Roots rock

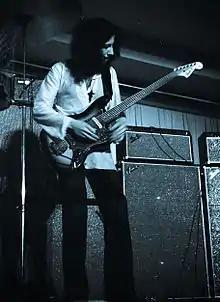
Peter Green performing with Fleetwood Mac in 1970

The blues boom overlapped, both chronologically and in terms of personnel, with the earlier, wider rhythm and blues phase, which had begun to peter out in the mid-1960s leaving a nucleus of instrumentalists with a wide knowledge of blues forms and techniques, which they would carry into the pursuit of more purist blues interests. Blues Incorporated and John Mayall and the Bluesbreakers were well known in the London Jazz and emerging R&B circuits, but the Bluesbreakers began to gain some national and international attention, particularly after the release of "Blues Breakers with Eric Clapton" album (1966), considered one of the seminal British blues recordings. From 1966 to 1968, young Englishmen formed blues rock bands such as Cream, Fleetwood Mac, Keef Hartley Band, Ten Years After, and Free. In America, Paul Butterfield Blues Band, Canned Heat, and Johnny Winter performed at Woodstock Festival 1969.